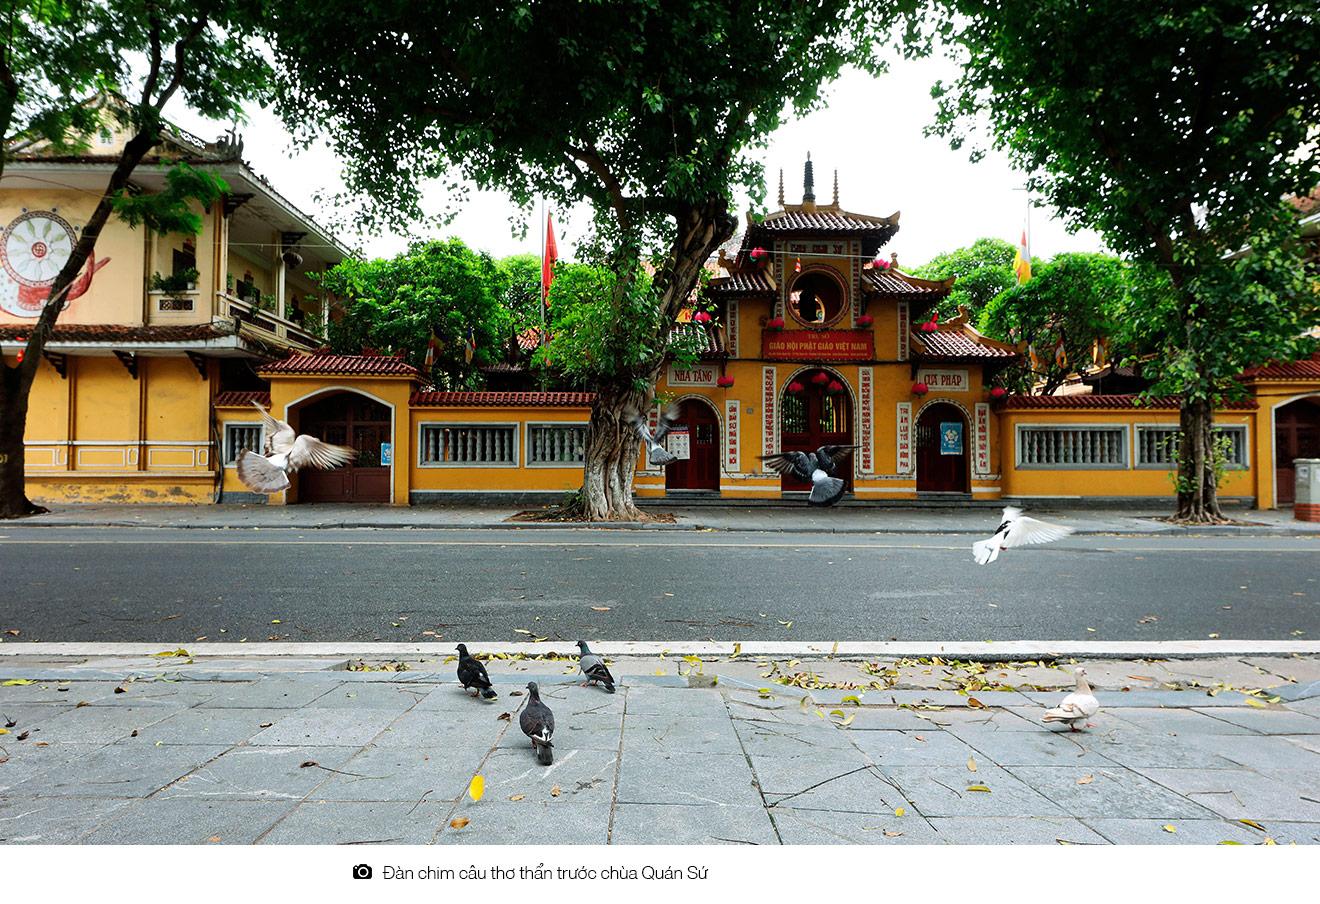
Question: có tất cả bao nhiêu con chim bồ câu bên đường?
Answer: có tất cả tám con chim bồ câu bên đường